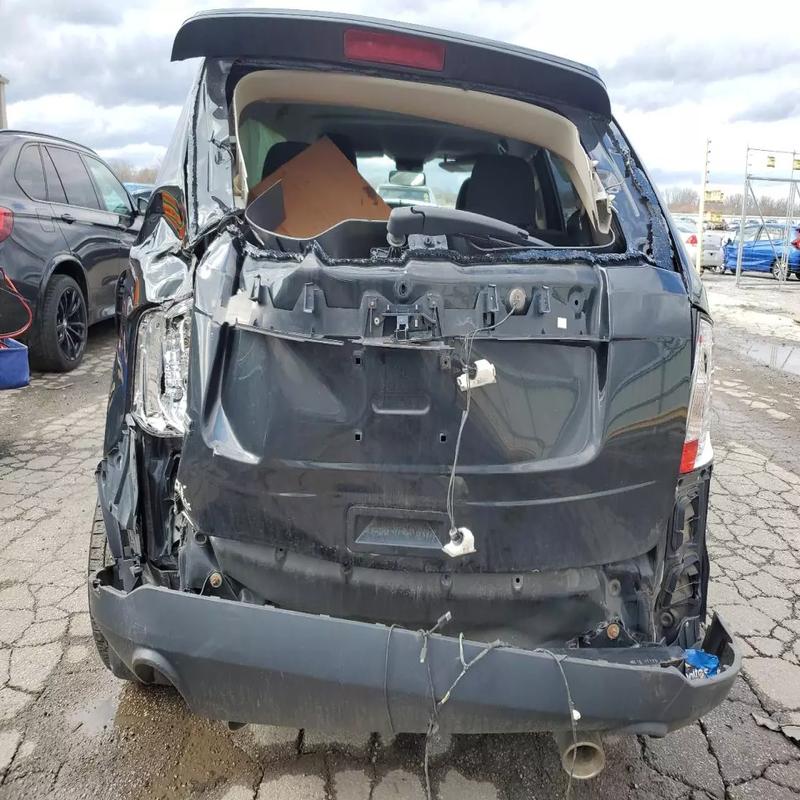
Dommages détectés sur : aile arrière gauche, pare-brise arrière, malle, feu arrière droit, feu arrière gauche, pare-choc arrière, plaque d'immatriculation arrière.
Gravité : majeur